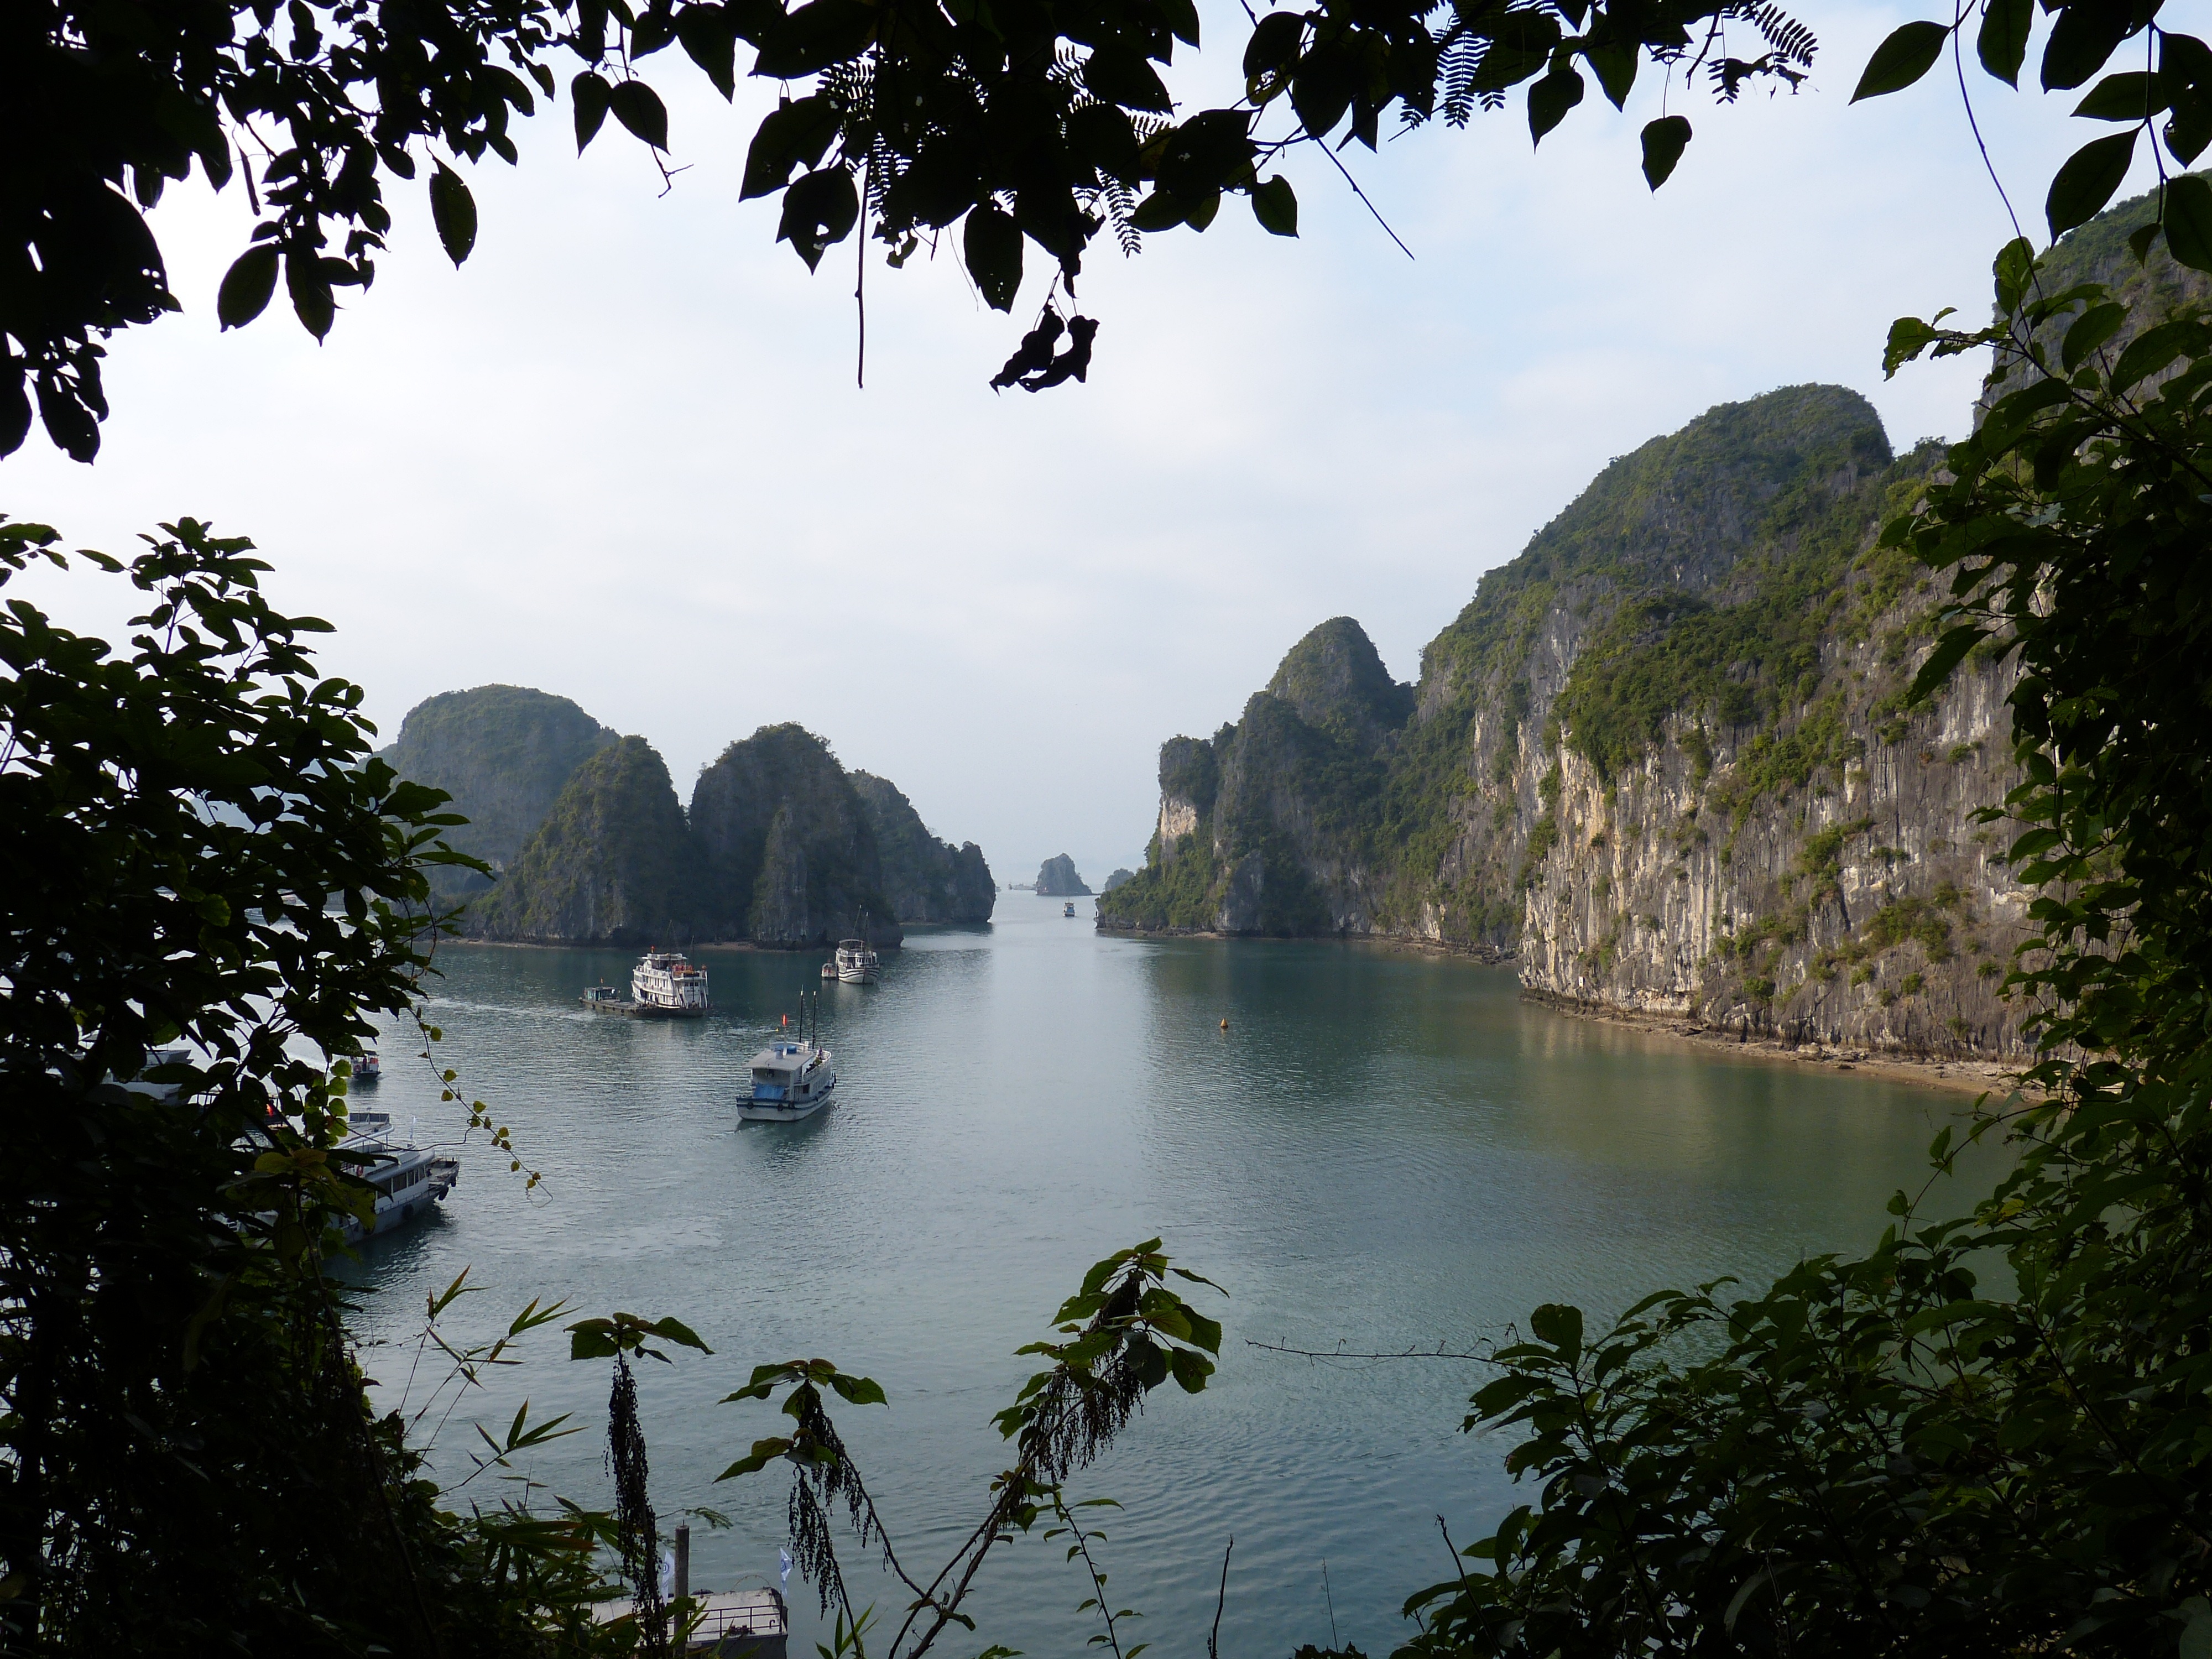
landscape, sea, coast, tree, water, nature, mountain, lake, river, ship, reflection, jungle, bay, fjord, terrain, body of water, outlook, unesco, mood, vietnam, booked, halong, landform, world natural heritage, halong bay, geographical feature